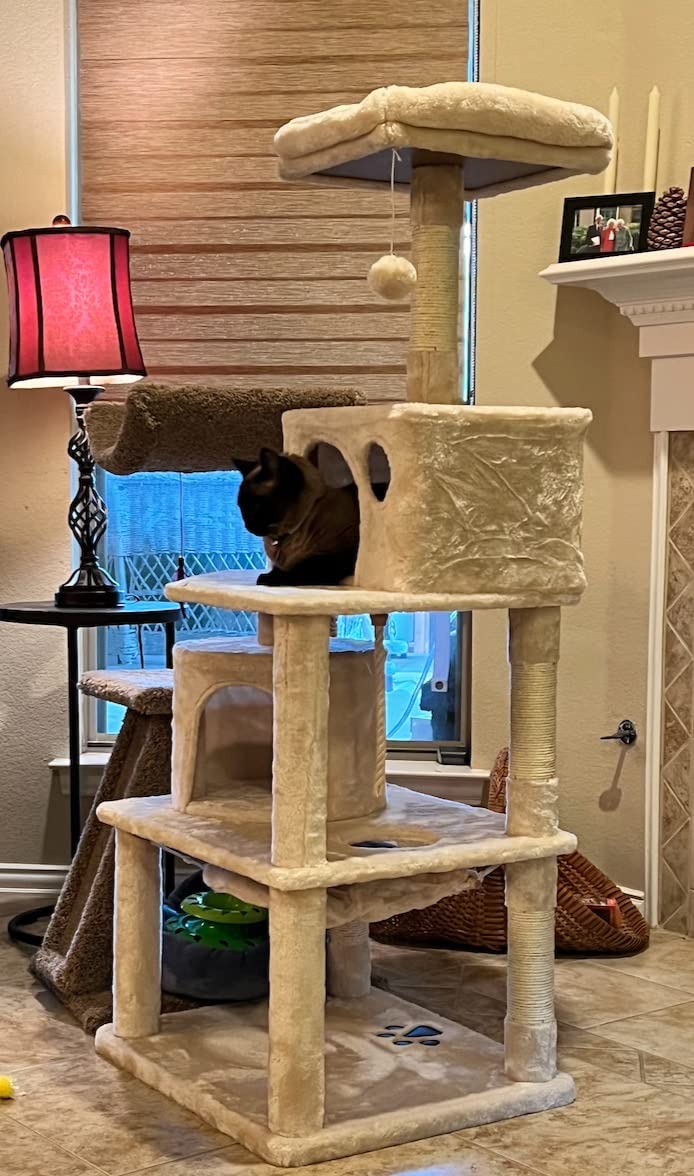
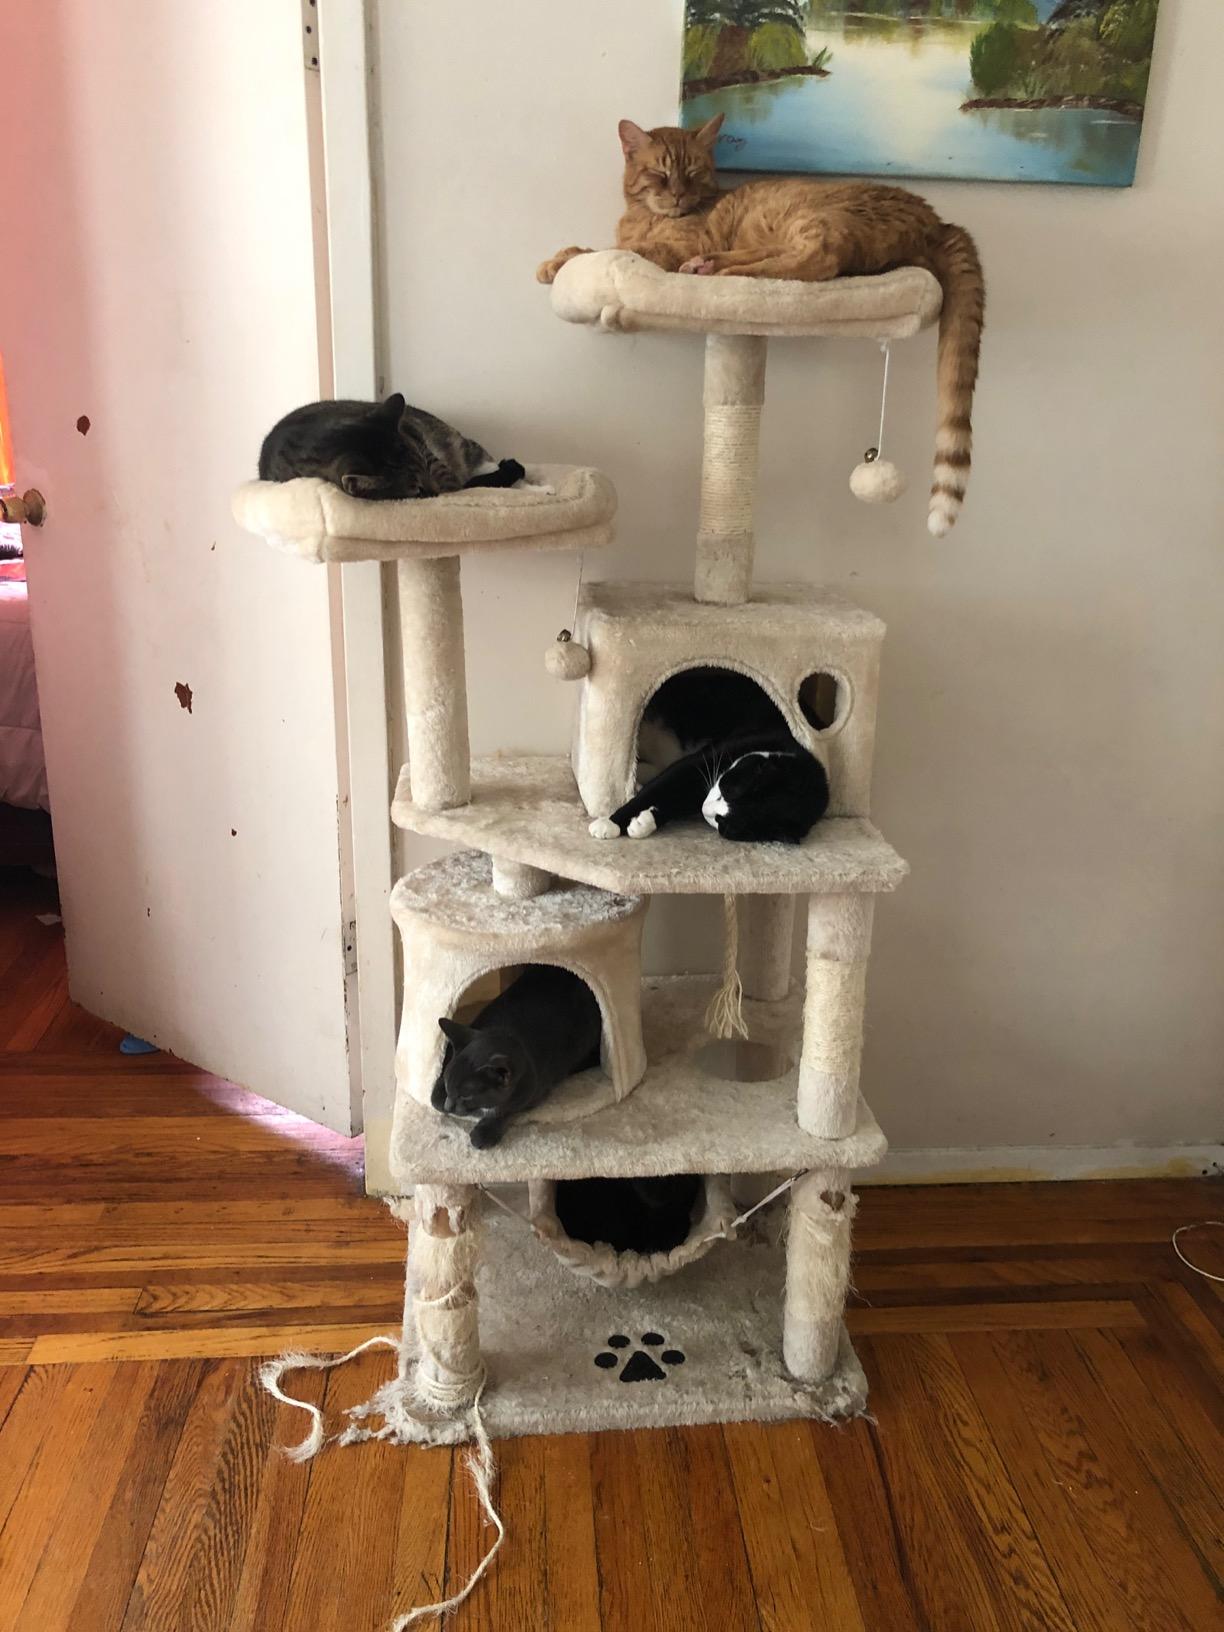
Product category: items_cat tree
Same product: yes